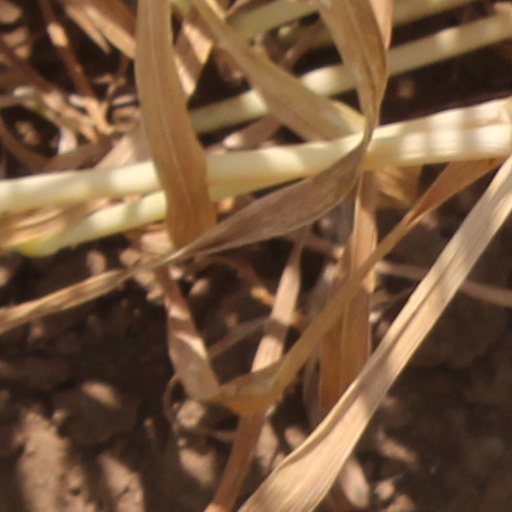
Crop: wheat